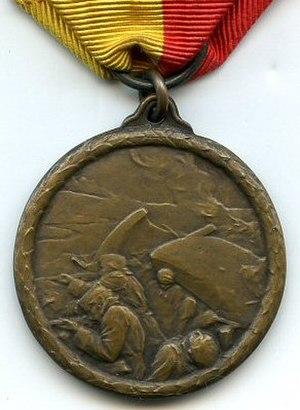
Médaille de Liège - Belgique 1920 (revers)
La Médaille de Liège était une médaille commémorative de campagne